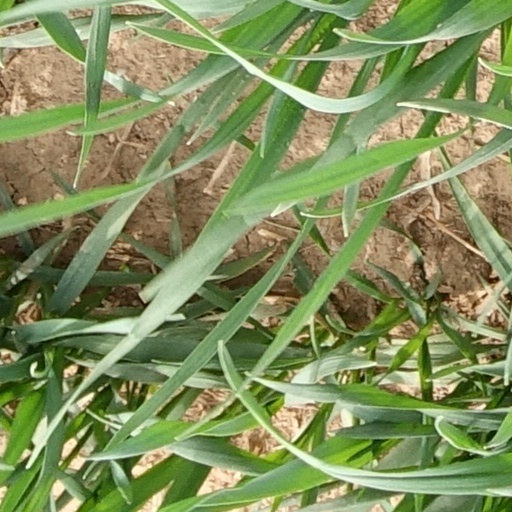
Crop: wheat